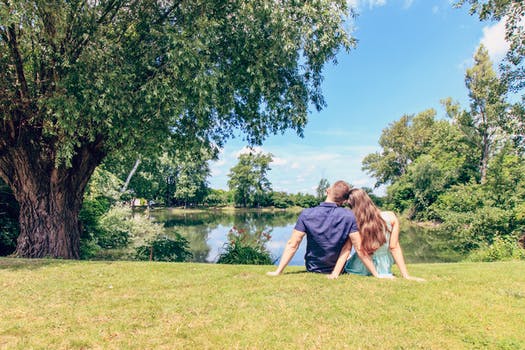
Label: No Watermark